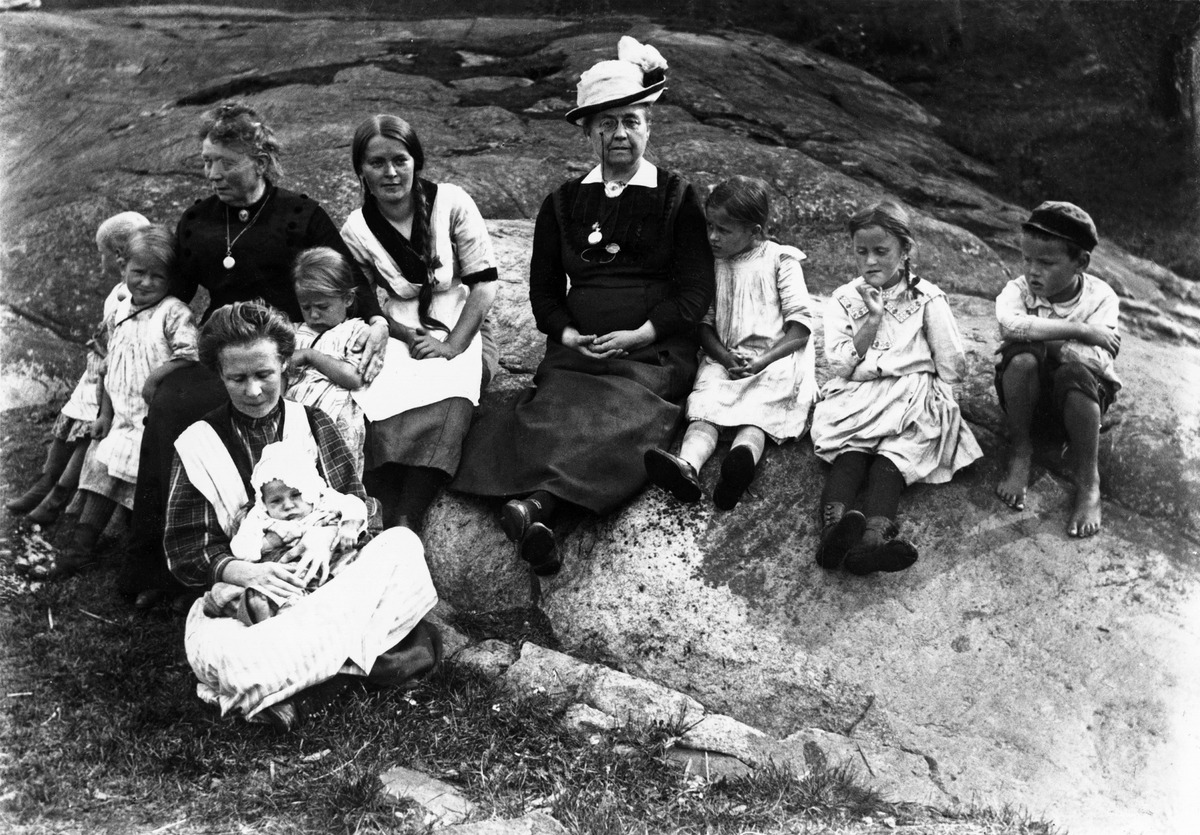
Lapsia äitien ja lastenhoitajien kanssa kristillisen työväenyhdistyksen köyhille äideille ja lapsille järjestämässä kesäsiirtolassa Mustikkamaalla
sisällön kuvaus: Lapsia äitien ja lastenhoitajien kanssa kristillisen työväenyhdistyksen köyhille äideille ja lapsille järjestämässä kesäsiirtolassa Mustikkamaalla. Keskellä istuu yksi hankkeen järjestäjistä, Alli Trygg-Helenius. mustavalkoinen
Kuvaaja: Rosenberg, Harald, valokuvaaja
Ajankohta: kuvausaika 1913
Paikka: Suomi, Uusimaa, Helsinki, Mustikkamaa
Aiheet: Kristillinen työväenyhdistys, Trygg-Helenius, Alli, lomatoiminta kesäsiirtolat, lapset, lastenhoitajat